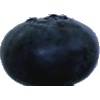
Label: Blueberry 1